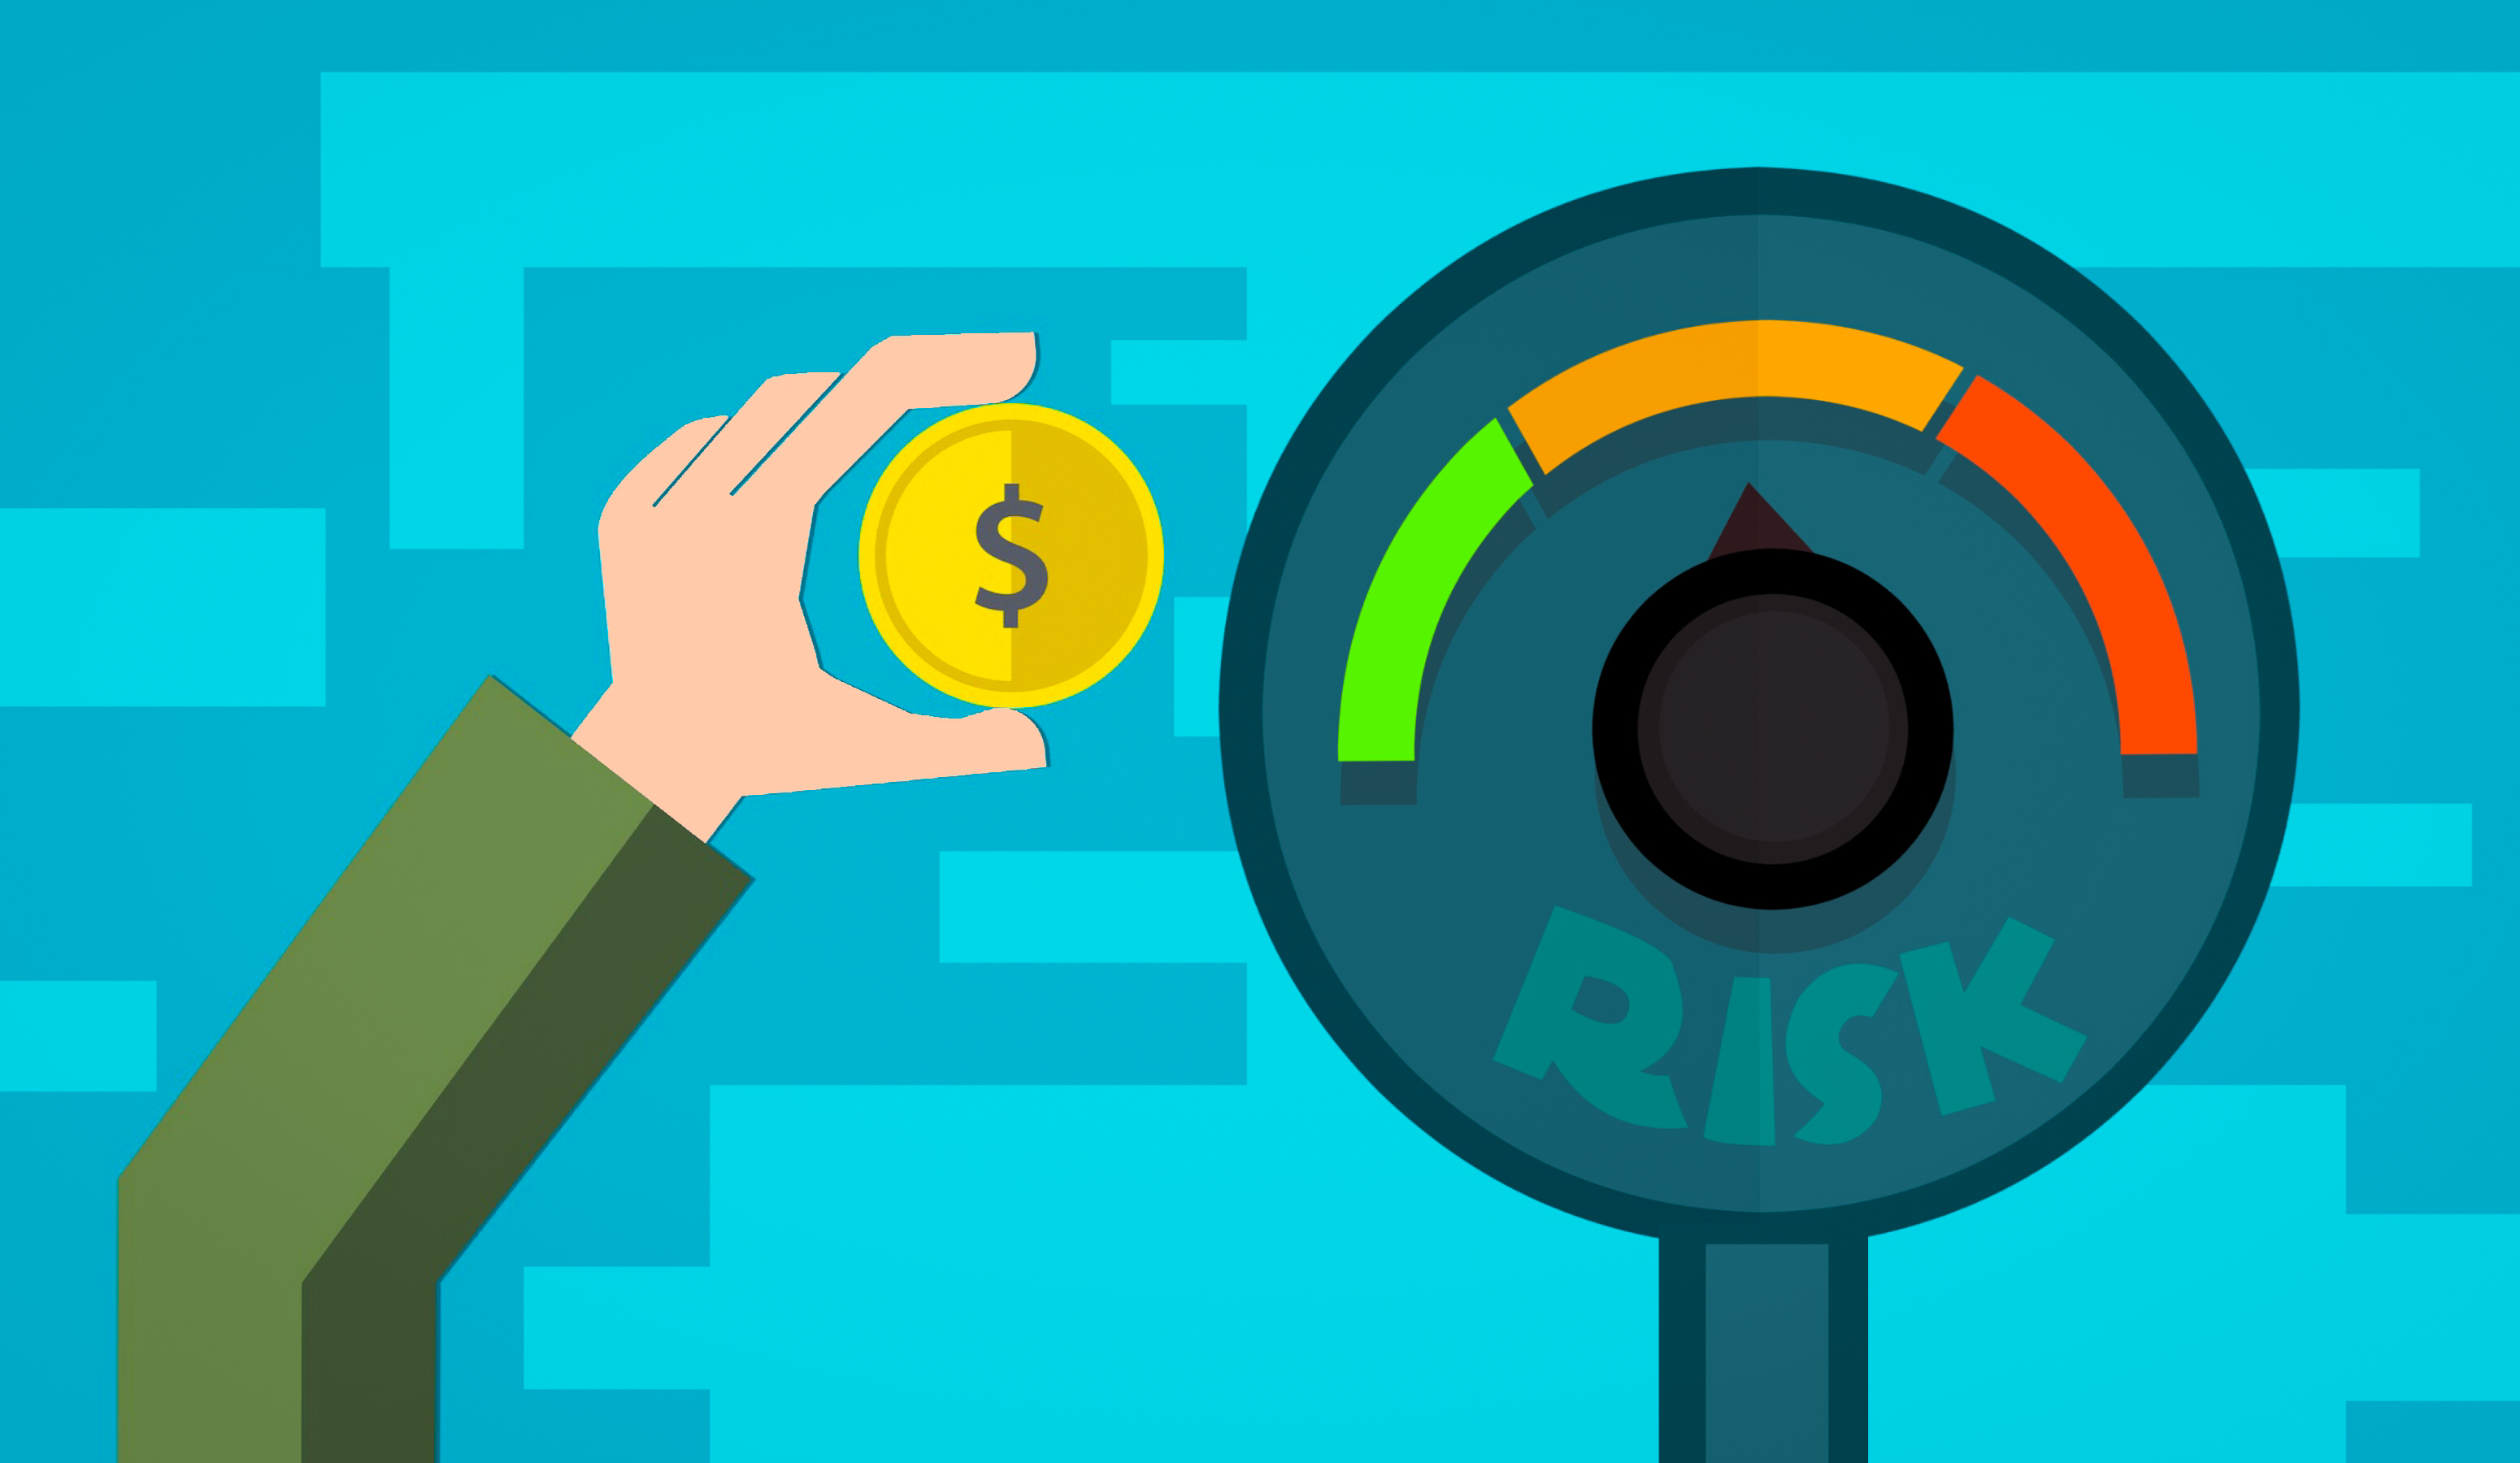
investing, risk, control, insurance, management, loss, credit, market, price, gambling, finance, safety, analysis, asset, business, choice, expectation, investment, measurement, plan, process, protect, risky, strategy, wealth, green, yellow, graphic design, animation, circle, illustration, clip art, wheel